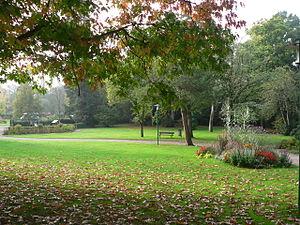
parc municipal de Montfort
Montfort-sur-Meu est une commune française située sur le Meu dans le département d'Ille-et-Vilaine, en région Bretagne. La ville compte environ 7 000 habitants pour une superficie de 14 km².